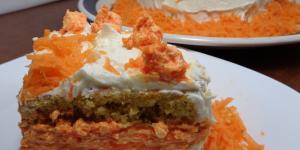
pastel de zanahoria sin horno